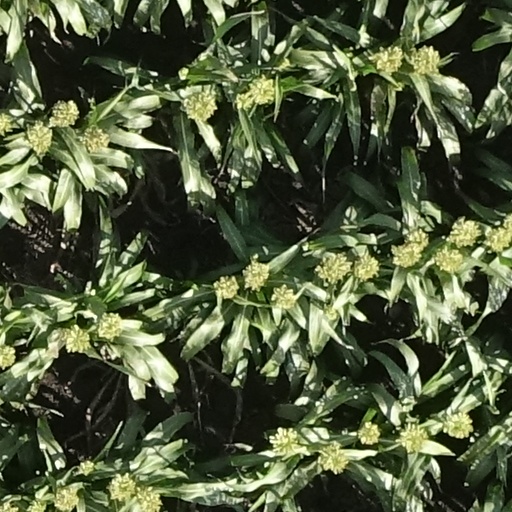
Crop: sorghum